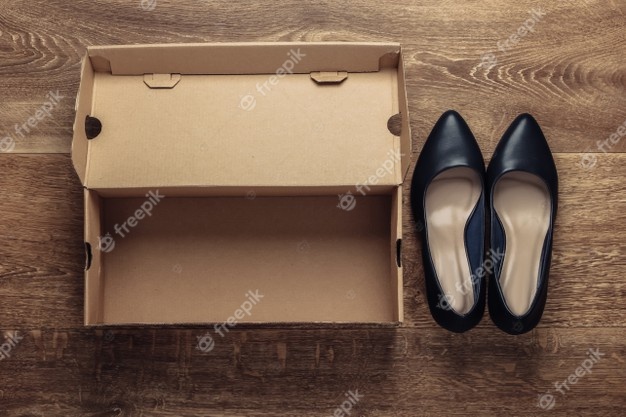
Label: cardboard